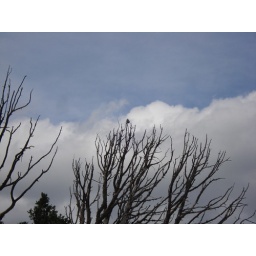
The bird in the tree is a Clark's Nutcracker. Unusual sighting - high country dweller.